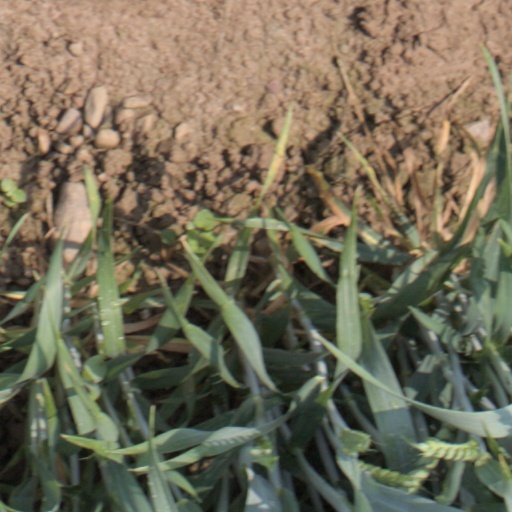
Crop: wheat